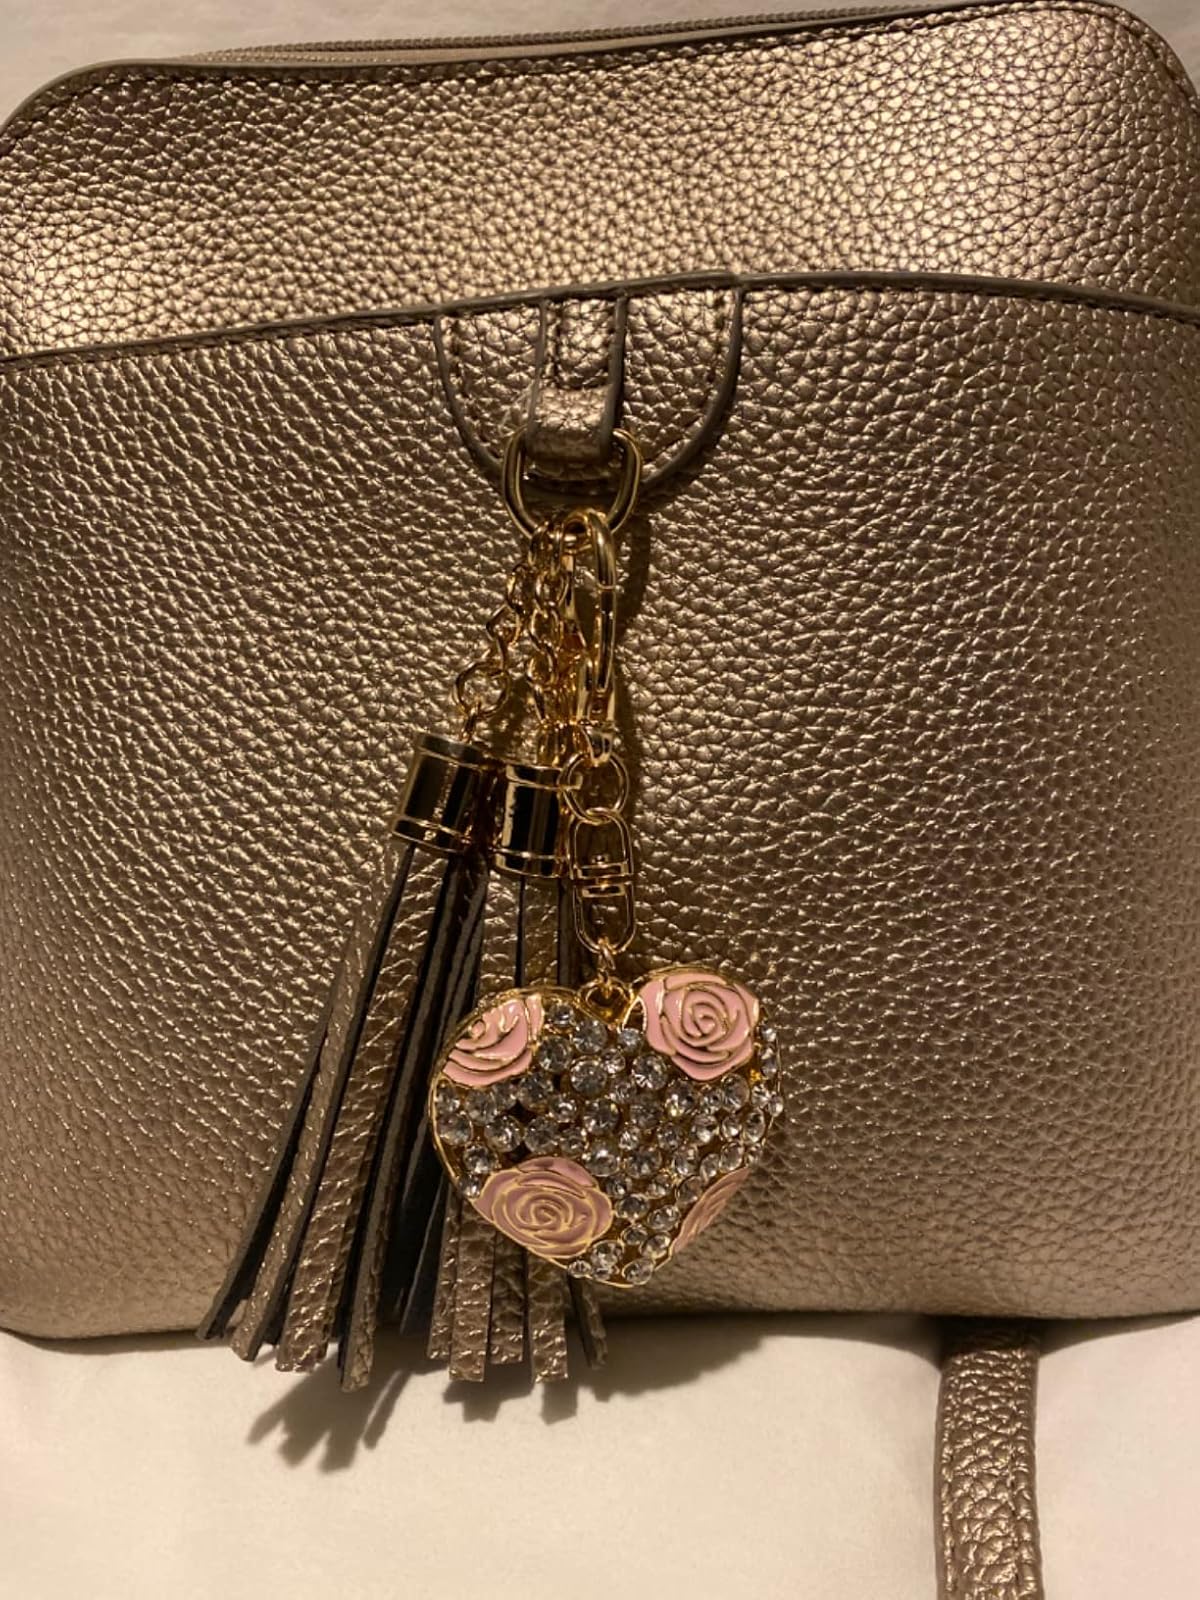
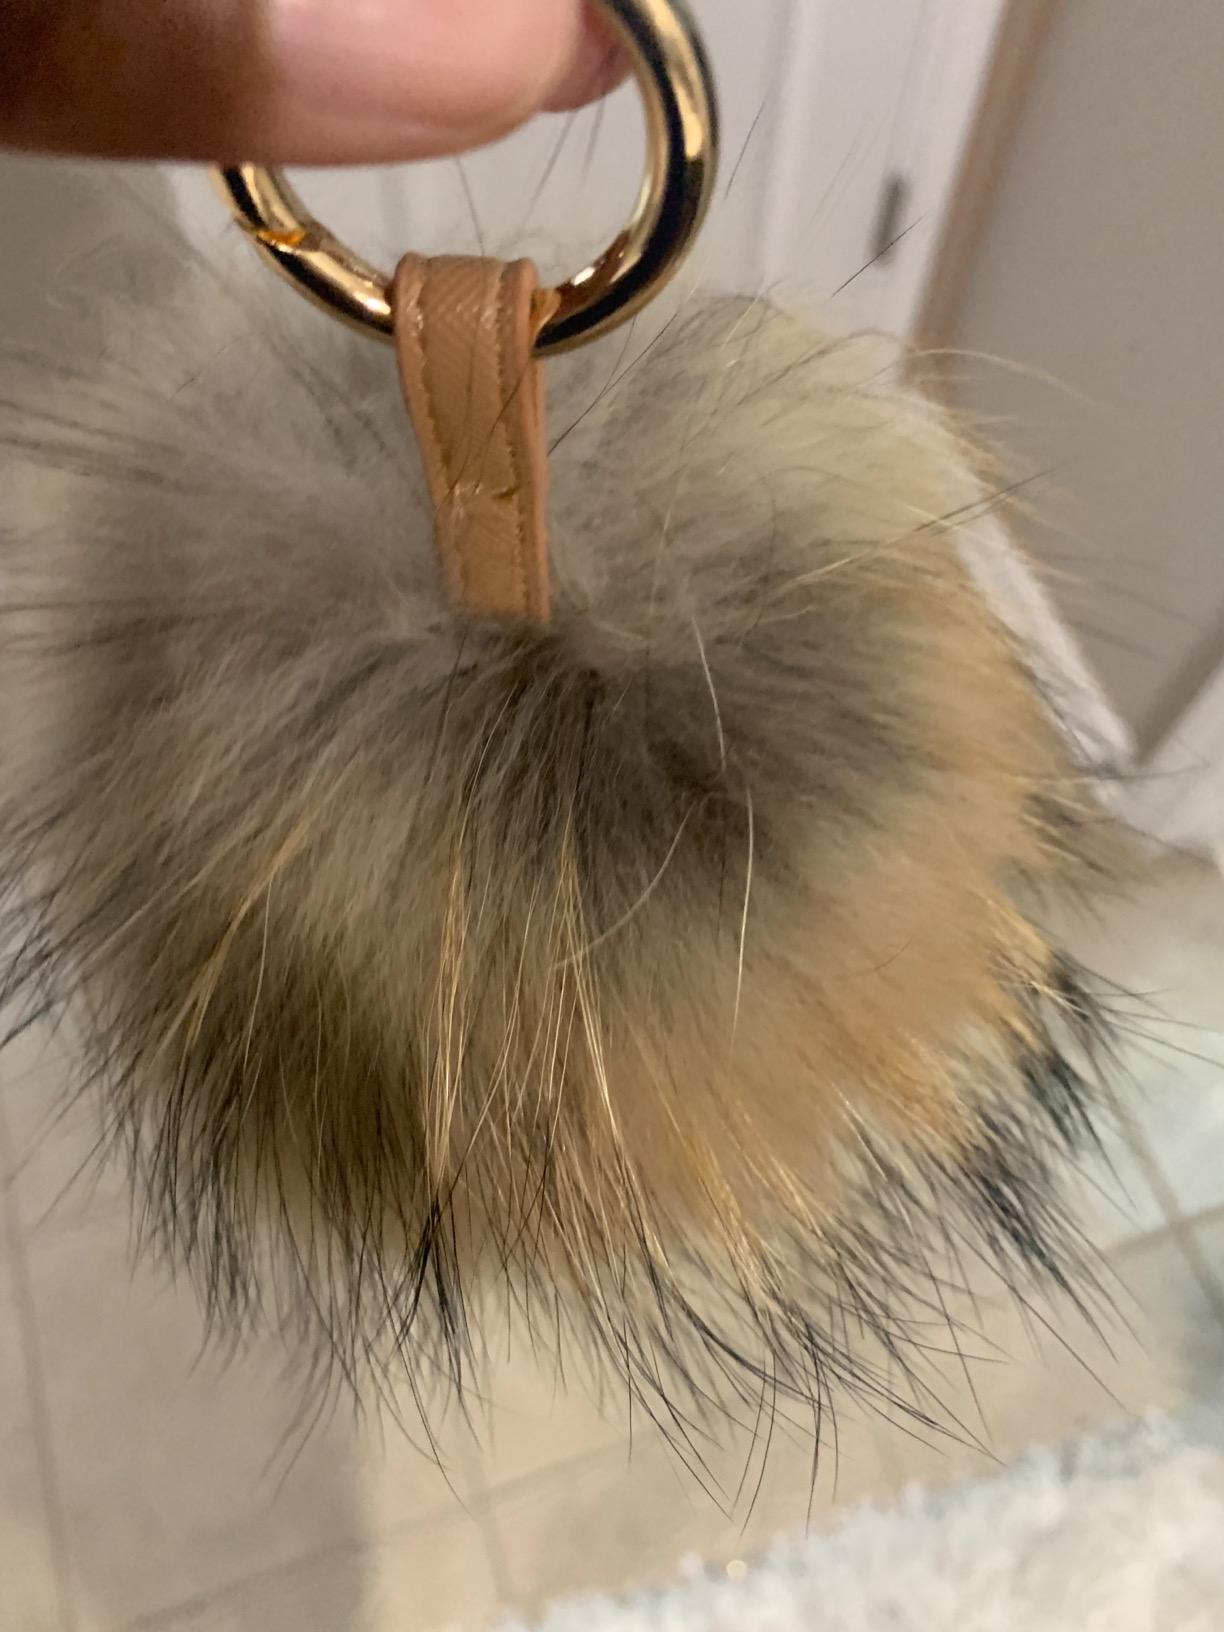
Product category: accessories_keychain
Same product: no